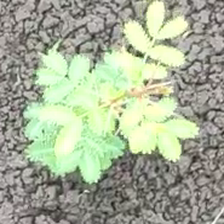
Weed species: Dwarf_cassia_(Chamaecrista pumila)